Japanese mon (currency)

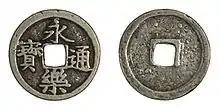
An "Eiraku Tsūhō" coin, one of the most commonly circulating coins of the era before the Edo period.

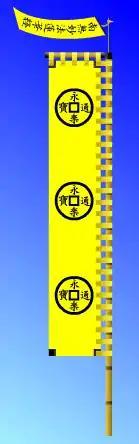
The flag ("Nobori") of Oda Nobunaga displaying Chinese "Eiraku Tsūhō" coins.

Though the production of copper, silver, and gold coins had already started in the eighth century, they were not often used as a medium for exchange until later when the Japanese started importing Chinese coins, which replaced the Japanese commodity currency economy. As internal trade grew due to agricultural and handicraft developments, the people started preferring coinage to barter, leading to a growth of demand for copper coins. The Southern Song dynasty prohibited the export of its coinage in 1179 due to its problem with the outflow of currency, but shiploads of Chinese coins would still enter Japan annually through Ningbo. There is evidence to suggest that the Yuan dynasty used to extensively export Chinese cash coins to Japan for local circulation. The Sinan shipwreck, which was a ship from Ningbo to Hakata that sank off the Korean coast in the year 1323, carried some 8,000 strings of cash coins, which weighed about .